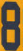
Number: 8